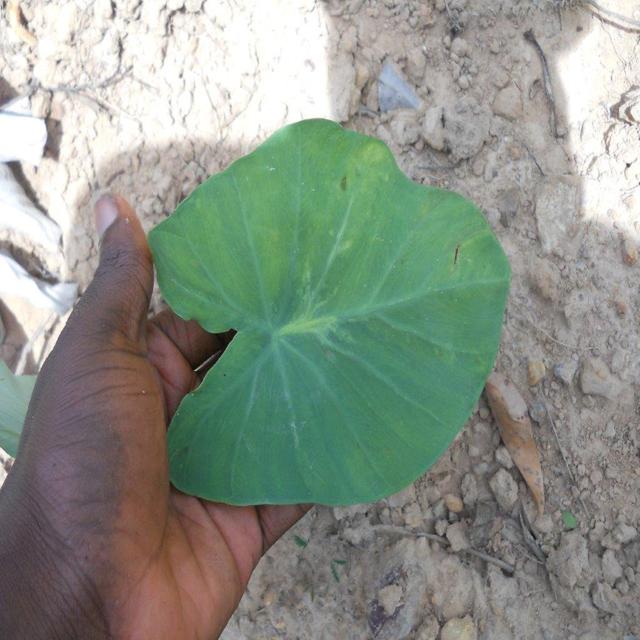
Label: Healthy